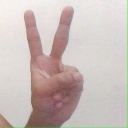
अक्षर: क